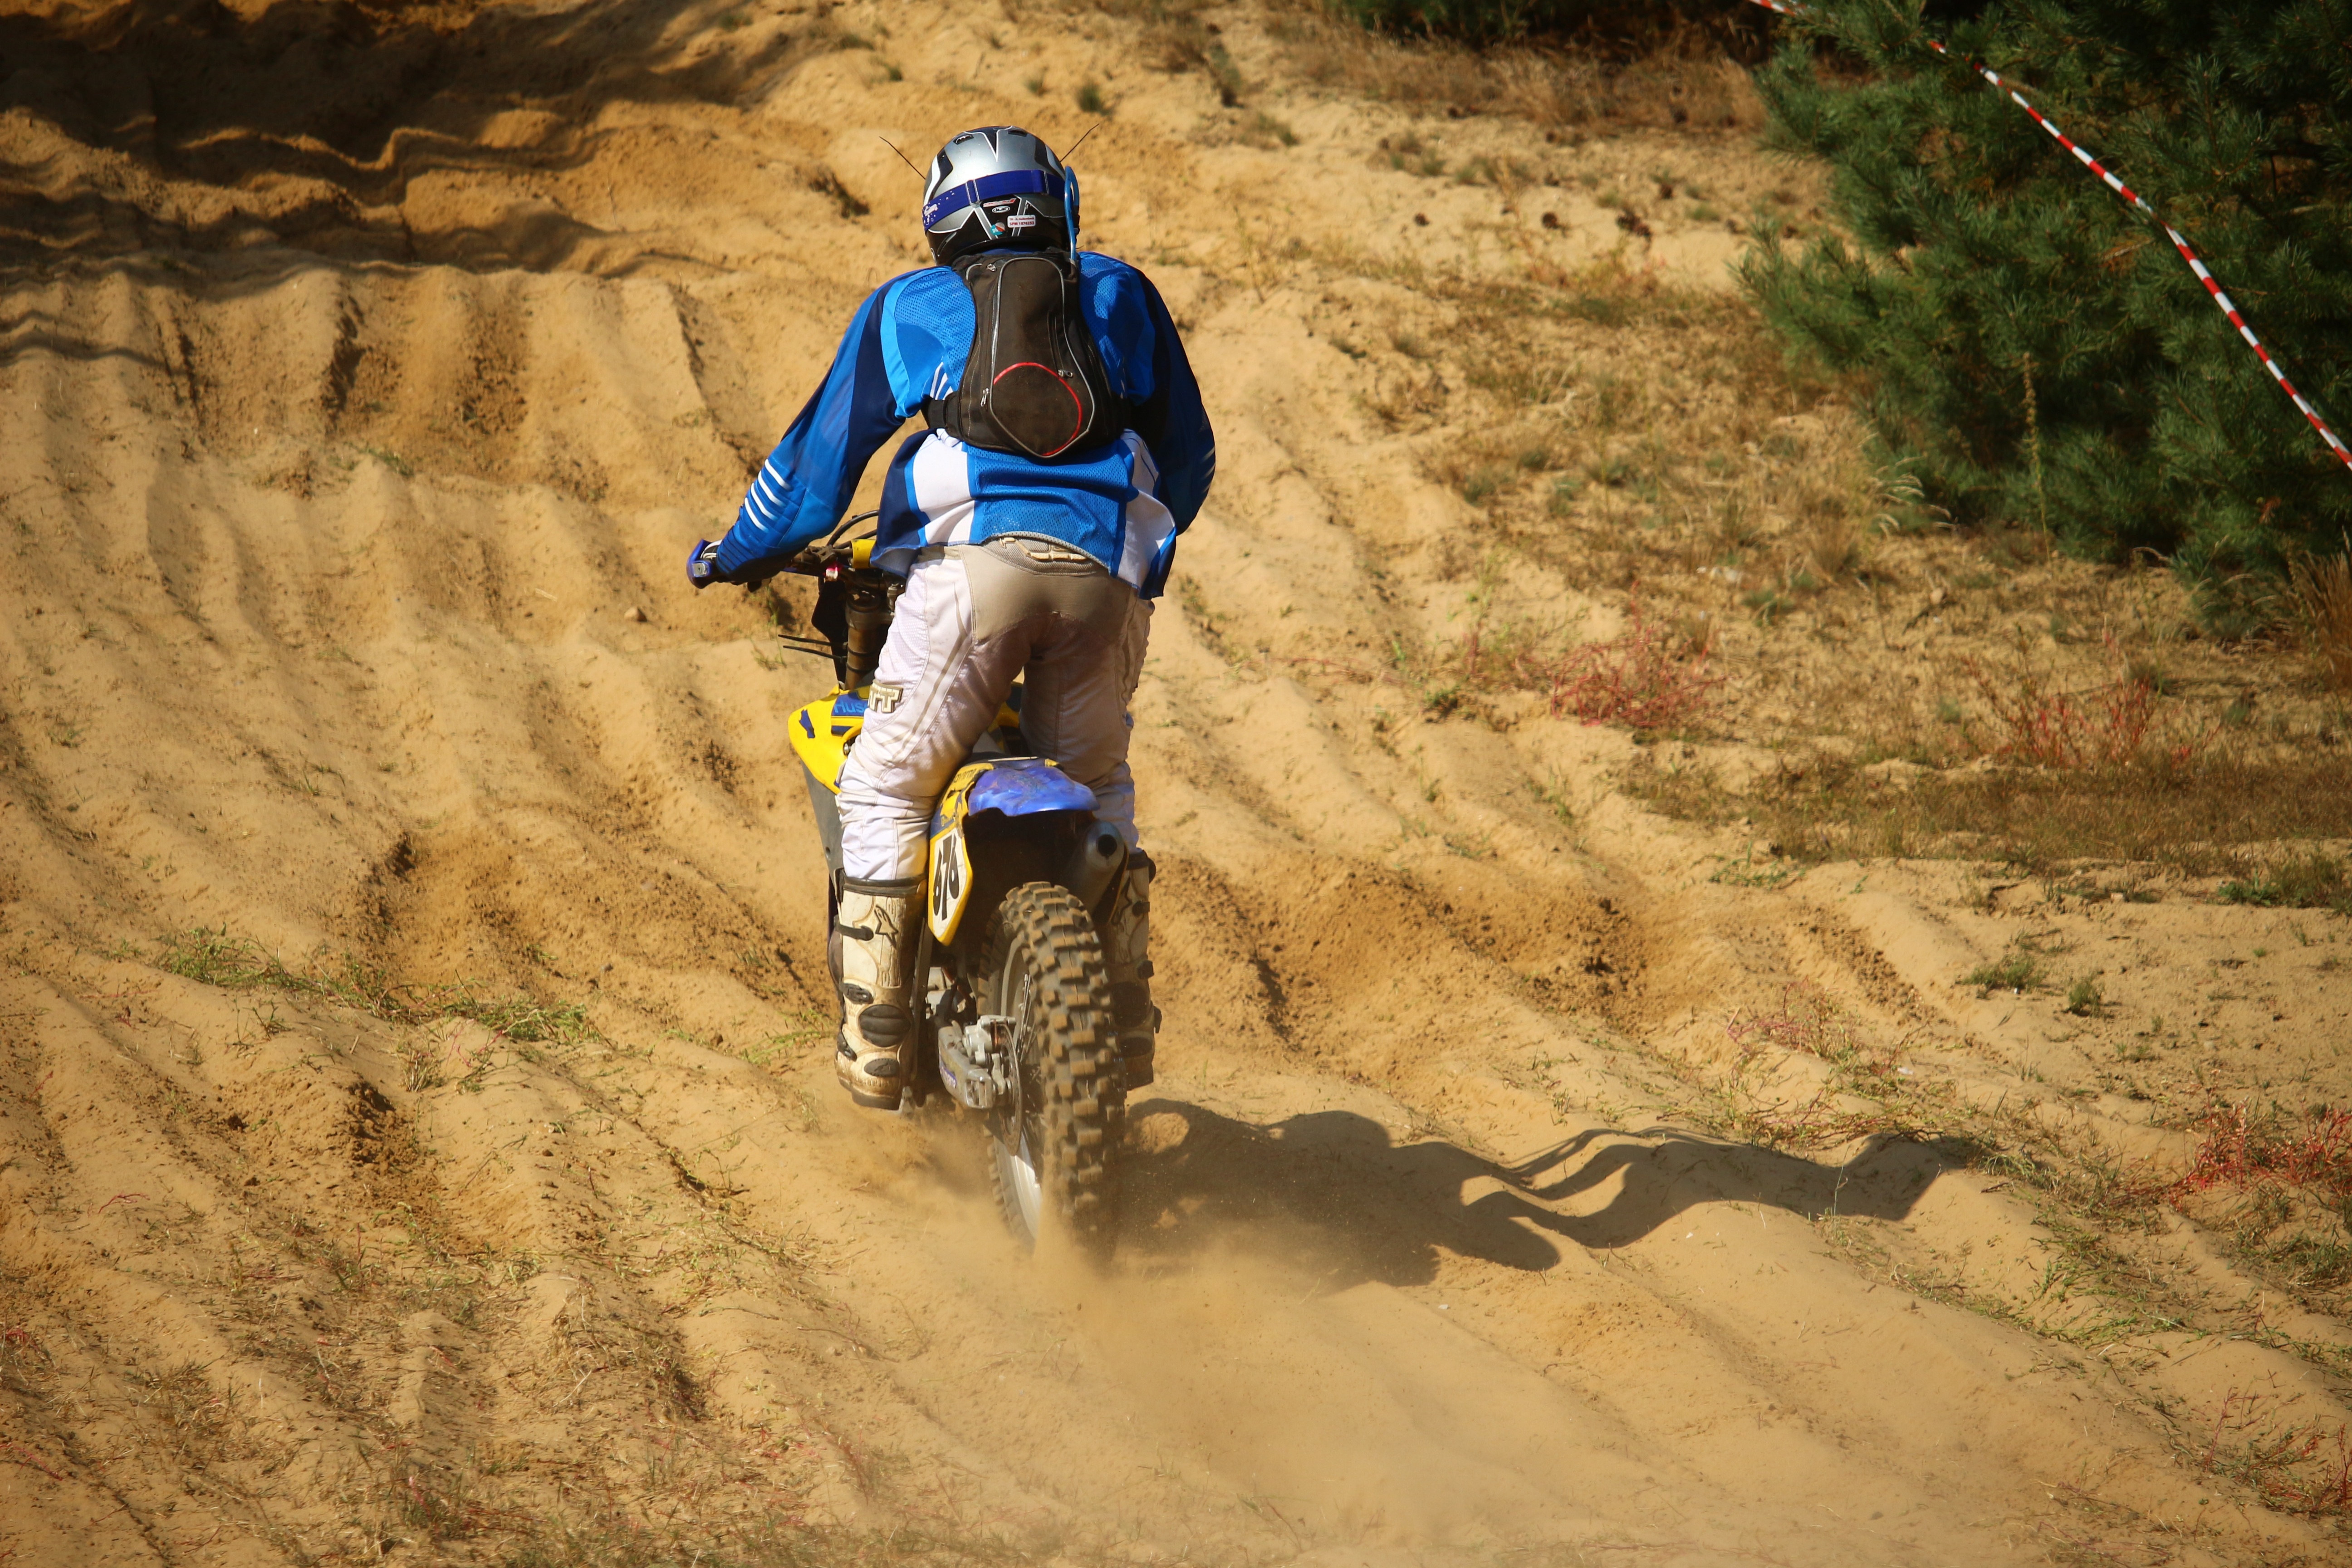
sand, bicycle, vehicle, motorcycle, motocross, soil, cross, extreme sport, mountain bike, race, sports, racing, motorsport, freeride, enduro, mountain biking, motocross ride, motorcycle sport, motor racing, motorcycle racing, cycle sport, downhill mountain biking, off roading, endurocross